Kingdom of Galicia and Lodomeria

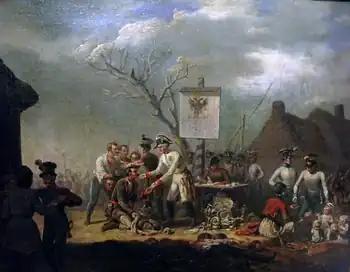
Galician slaughter ("Polish" "Rzeź galicyjska") by Jan Lewicki (1795–1871)

The 1820s and 1830s were periods of bureaucratic rule that was overseen by Vienna. Most administrative positions were filled by German speakers, including German-speaking Czechs. After the failure of the November insurrection in Russian Poland in 1830–31, in which a few thousand Galician volunteers participated, many Polish refugees arrived in Galicia. The late 1830s period was rife with Polish conspiratorial organizations whose work culminated in the unsuccessful Galician insurrection of 1846. This uprising was easily put down by the Austrians with the help of a Galician peasantry that remained loyal to the emperor. The uprising occurred in the Polish-populated part of Galicia. Polish manorial gentry supported or were sympathetic to plans for an uprising to establish an independent Polish state, but peasants on the manorial estates of western Galicia, reduced to misery by poor harvests, saw little advantage for themselves in a free Poland. Instead, they seized the opportunity to rise against the institution of serfdom by killing many of the estate owners. With the collapse of the uprising for a free Poland, the city of Kraków lost its semi-autonomy and was integrated into the Austrian Empire under the title of a Grand Duchy. In practice, it was administered by the Austrian authorities as if it was part of Galicia.